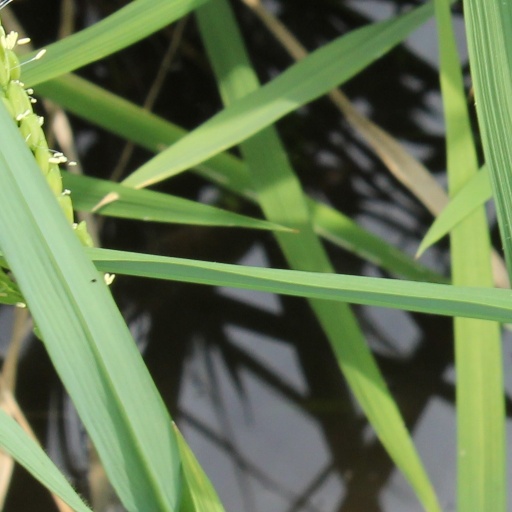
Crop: rice